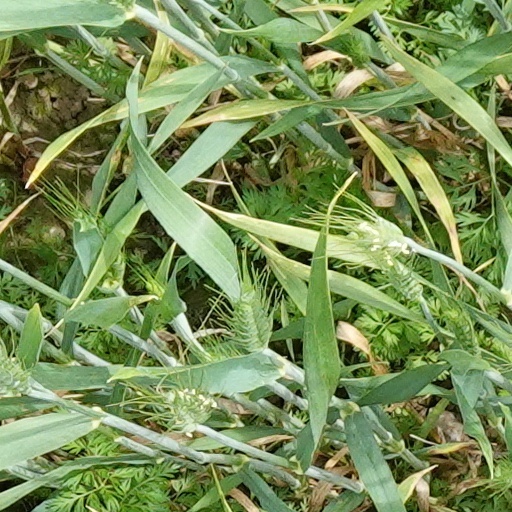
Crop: wheat